Veerankutty

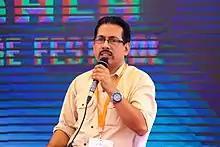
Veerankutty

Veerankutty is a Malayalam poet and former associate professor in Dept of Malayalam Govt College Madappally. He was born in Narayamkulam near Perambra in Kozhikode District, Kerala, India. Veerankutty worked as Head of Malayalam Department at MEASS College Areacode.